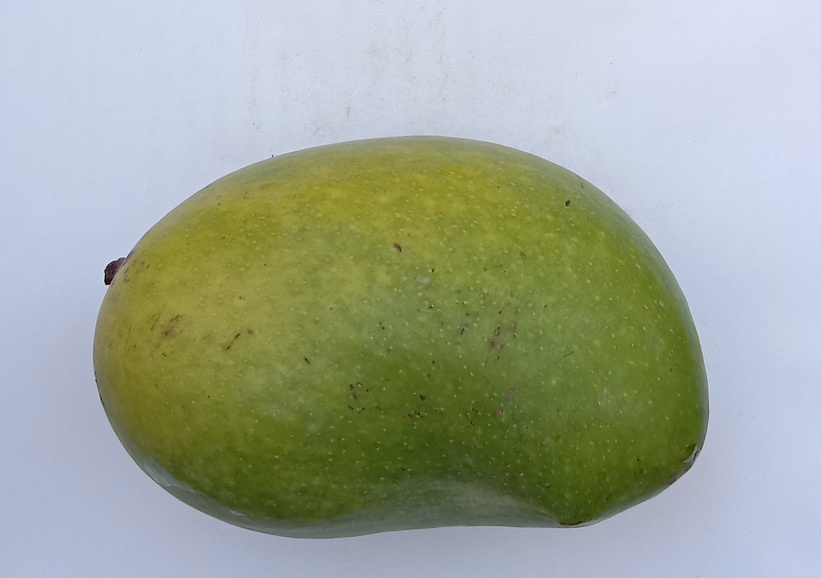
Mango variety: Chaunsa (White)